Peace of Vervins

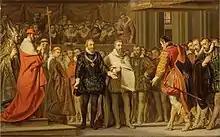
"Signature du traité de paix de Vervins" by Gillot Saint-Evre (1837)

The Peace of Vervins or Treaty of Vervins was signed between the representatives of Henry IV of France and Philip II of Spain under the auspices of the papal legates of Clement VIII, on 2 May 1598 at the small town of Vervins in Picardy, northern France, close to the territory of the Habsburg Netherlands.